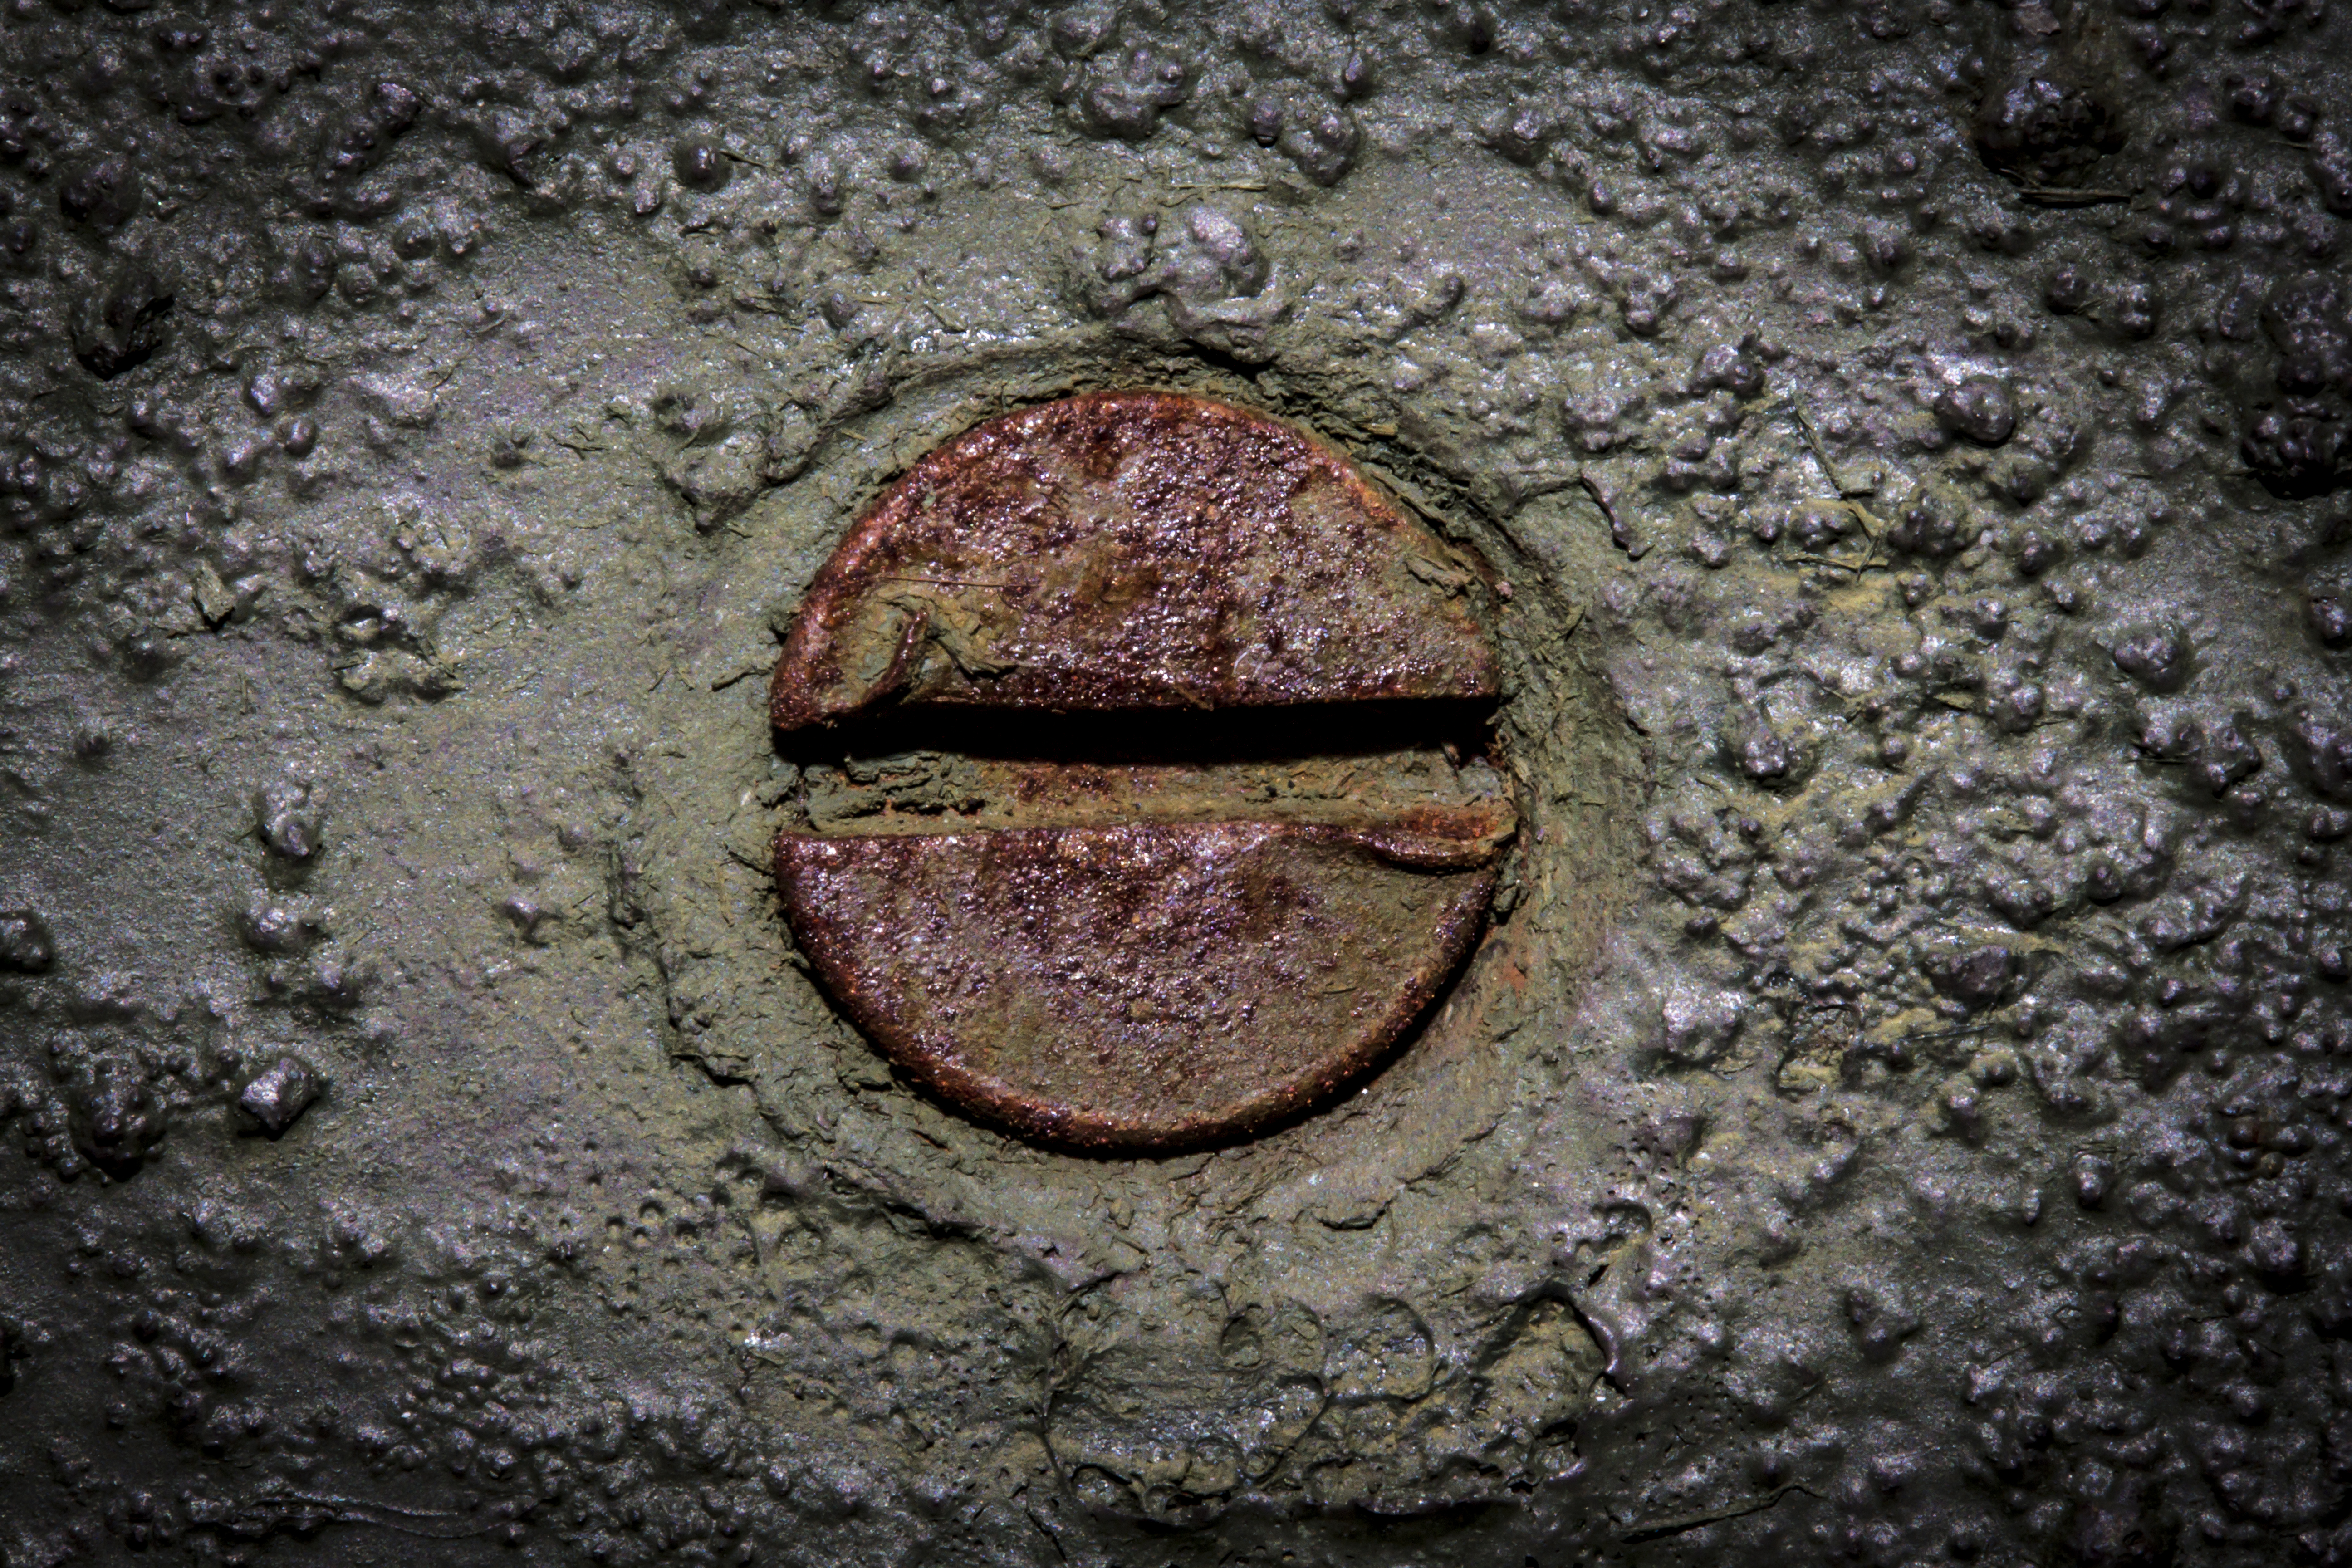
rock, wood, texture, soil, material, close up, uk, geology, peterborough